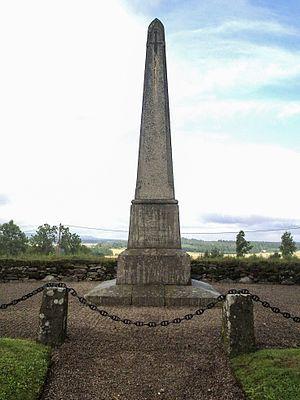
La bataille de Lena se déroule le 31 janvier 1208, probablement à Kungslena dans le Västergötland. Elle se solde par une victoire d'Erik Knutsson, face à Sverker le Jeune.